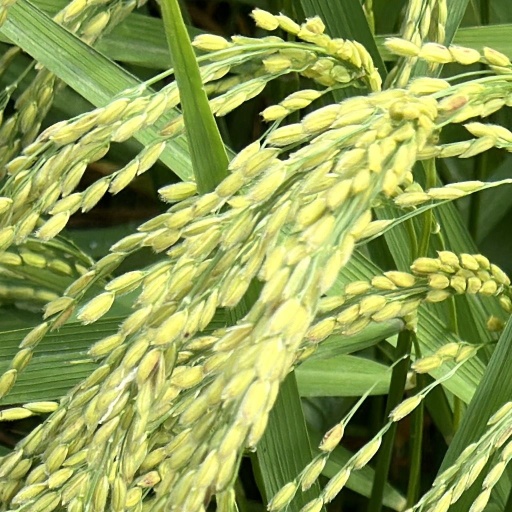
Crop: rice